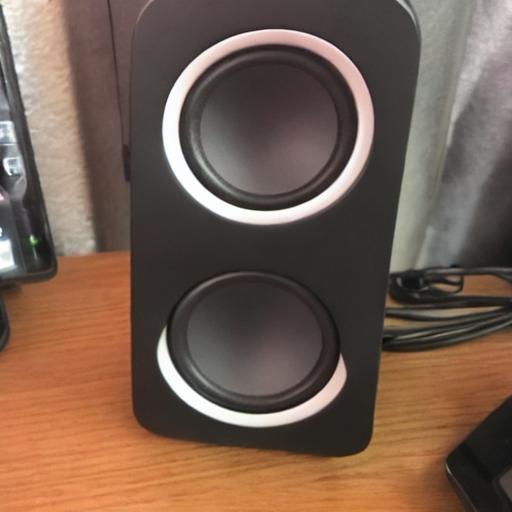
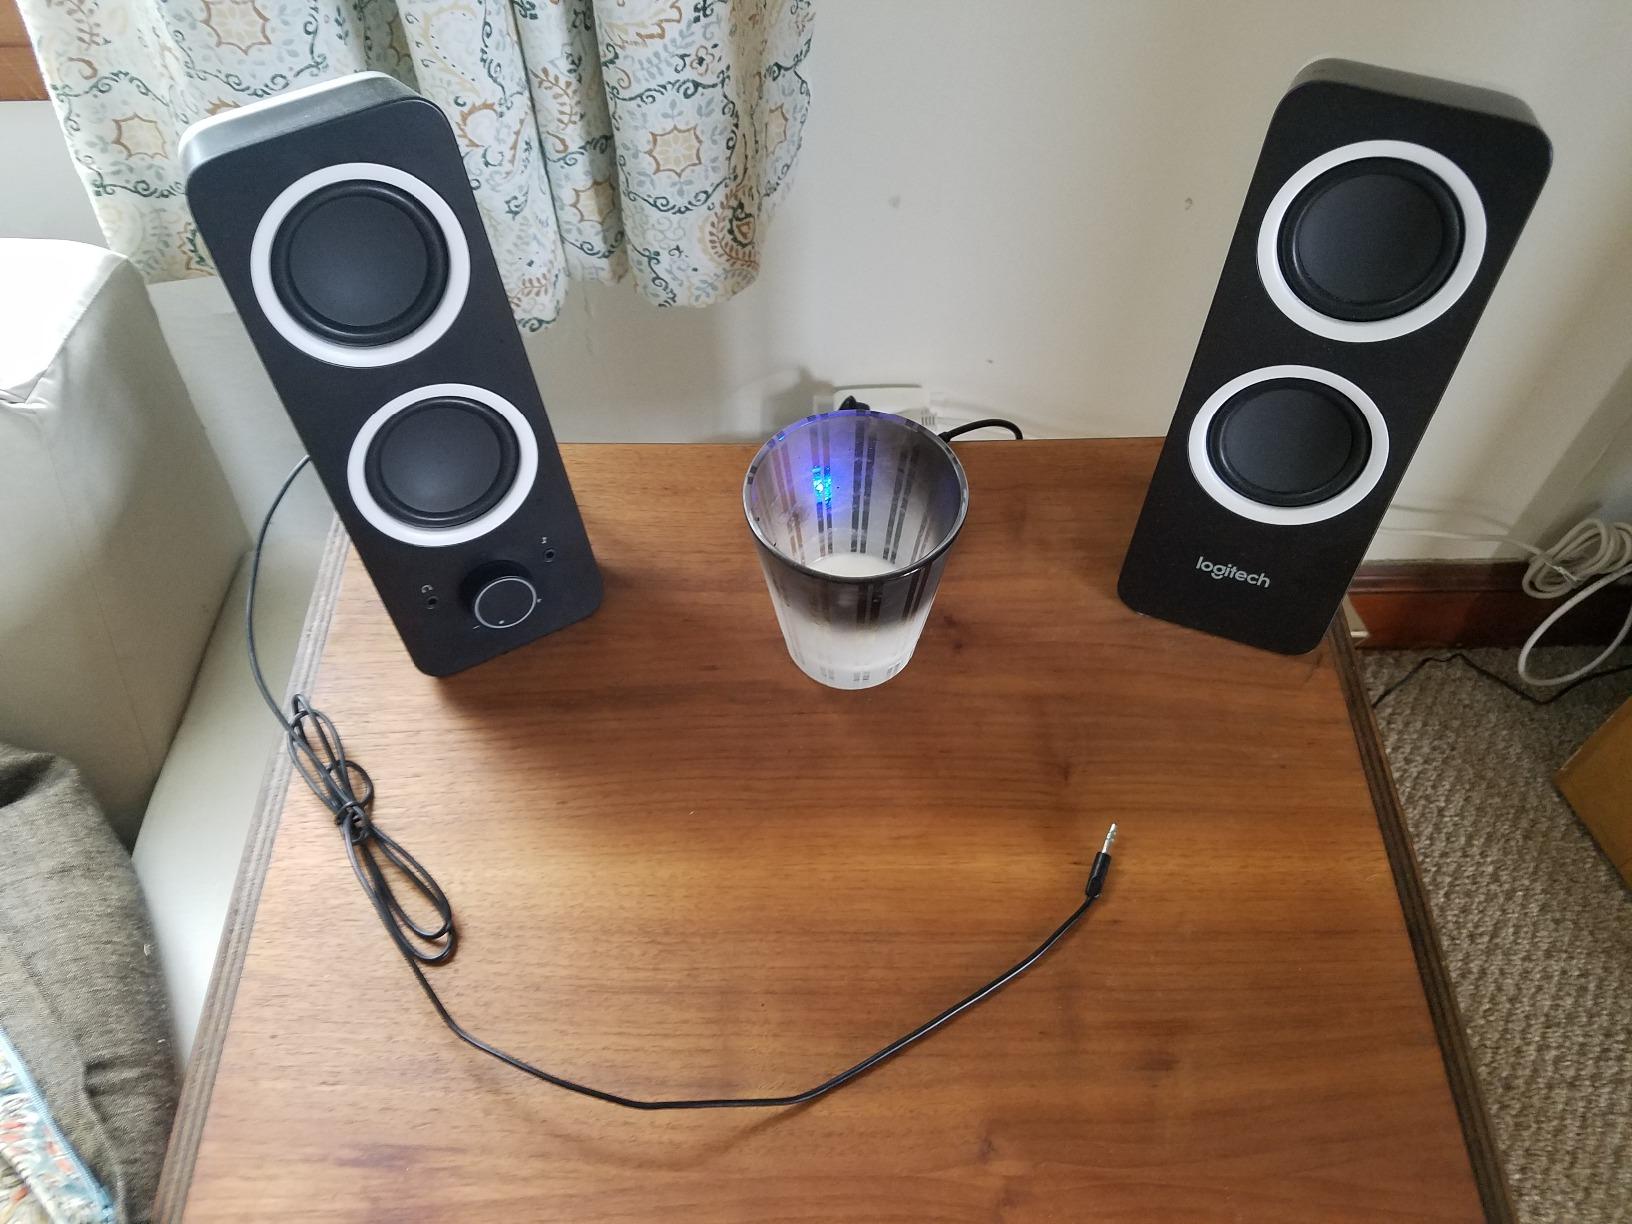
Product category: speaker
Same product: no